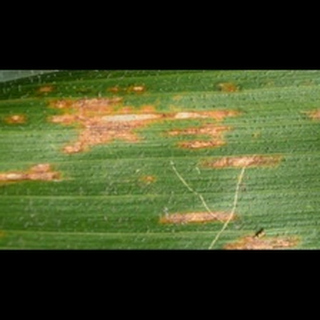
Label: corn_gray_leaf_spot